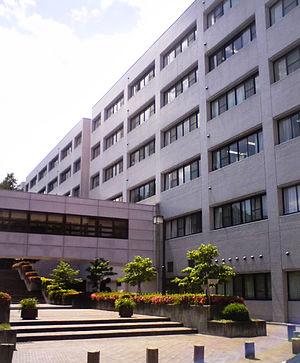
L'université préfectorale de médecine de Fukushima est une université publique du Japon située dans la ville de Fukushima.